RAF Jurby

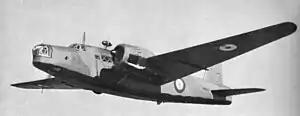
A Vickers Wellington, which formed part of No. 5 Air Navigation School at RAF Jurby.

By the beginning of 1943 the Hampdens had gone and were being replaced by Avro Anson trainers, a total of 60 being recorded in February. The station's compliment still included 6 Blenheim I's and 15 Blenheim IV's together with 10 Westland Lysanders.